New generation warfare

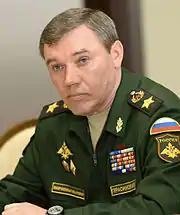
Gerasimov in 2015

It was also in 2013 that publications by Russian military writers about "new generation warfare" became available, and Chief of the General Staff General Valery Gerasimov called for "rethinking on the forms and methods of warfare." Many analysts consider the Gerasimov doctrine the best description of Russia's modern strategy of total warfare, which uses politics as well as war, and attacks on multiple fronts at once including hackers, business, media, disinformation, as well as military means. The internet has made available the possibility of new tools and approaches to destabilize or influence foreign actors, and the Gerasimov doctrine describes a framework for using them, and says that they are not just adjuncts of military force, but are in fact, the primary or preferred means to victory. The strategy is to foment chaos within an enemy state, and develop permanent unrest and conflict there. West Point analyst John Chambers uses the terms "Gerasimov doctrine" and "new generation warfare" synonymously. Chambers views the Gerasimov/new generation warfare doctrine as having been formulated specifically to exploit the weaknesses of large enemy bureaucracies such as the United States.